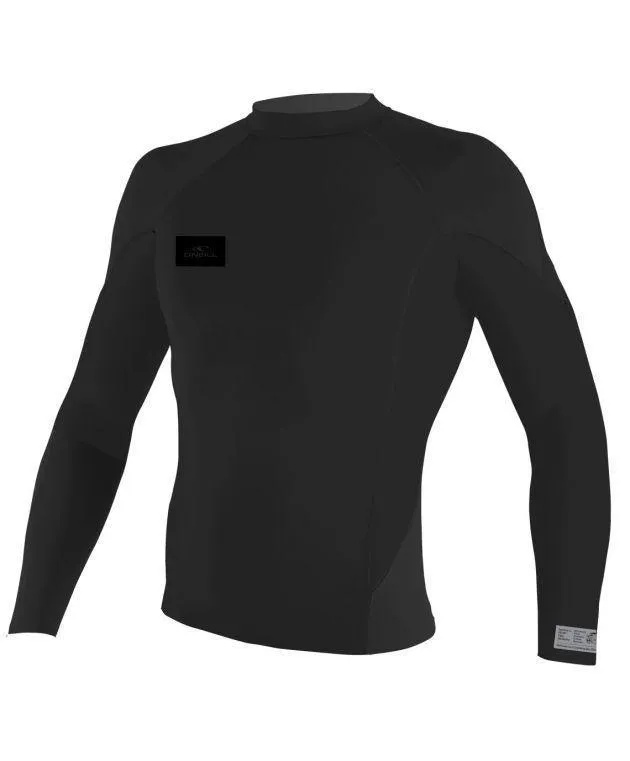
Lookback Superfreak Long Sleeve Crew
FEATURES : Type: Men's Wetsuit Jacket Colour: Black Black Black Material: Neoprene, Nylon Neoprene: Ultraflex DS Neoprene Thickness: 1mm Seams/Stitching: Flatlock Performance fit Elastic cinch system at hemline Breathable flatlock seams
Brand: O'Neill
Category: Sporting Goods > Outdoor Recreation > Boating & Water Sports > Boating & Water Sport Apparel > Wetsuit Pieces > Wetsuit Tops